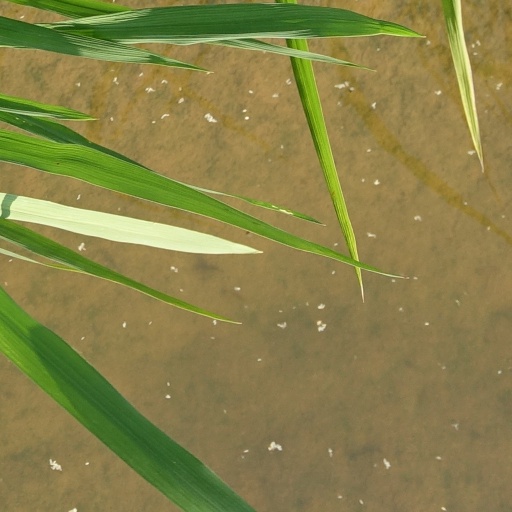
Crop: rice